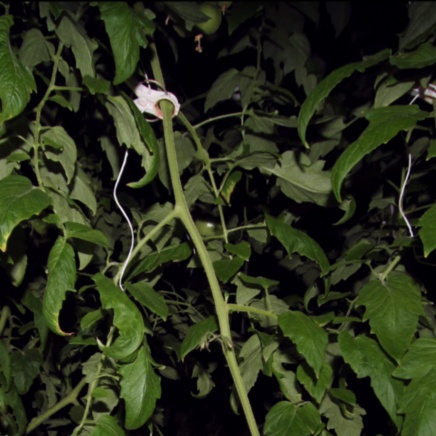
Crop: tomato